Han Schröder

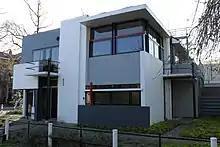
The Schröder House in Utrecht where Han Schröder lived as a child and later helped to restore as supervising architect

Johanna Erna Else Schröder (16 July 1918 – 20 March 1992) was a Dutch architect and educator. After becoming one of the first women to practice architecture in the Netherlands, she opened her own architecture and interior design firm in Amsterdam. In the 1963, she immigrated to the United States where she went on to teach interior design at Adelphi University, Parsons School of Design, New York Institute of Technology and Virginia Commonwealth University.